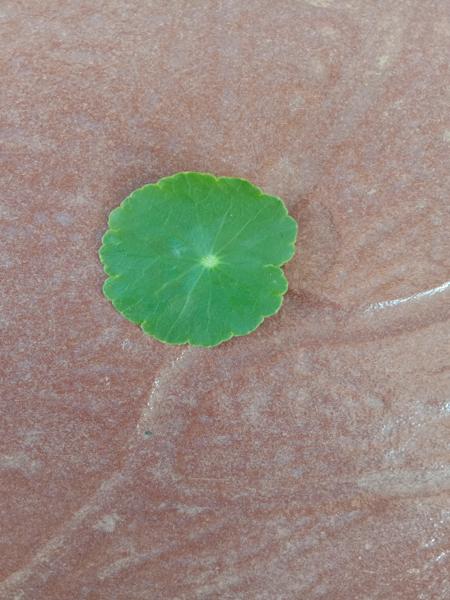
Plant: Bhrami